Cassandra Jenkins

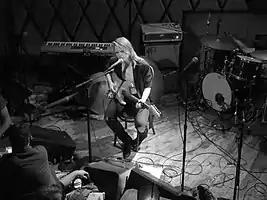
Cassandra Jenkins 2013 (2)

Jenkins released her self-titled debut EP in April 2013, with an album titled "Play Till You Win" following in 2017 and receiving positive reviews. Her second album, "An Overview on Phenomenal Nature", was released to critical acclaim in February 2021, featuring production by multi-instrumentalist Josh Kaufman. Her 2024 album, "My Light, My Destroyer", was given a rating of 8.0 by Pitchfork.